Mosaic

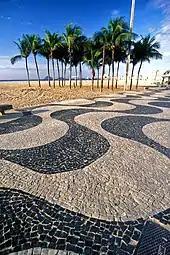
Copacabana (Rio de Janeiro)

The first great religious building of Islam, the Dome of the Rock in Jerusalem, which was built between 688 and 692, was decorated with glass mosaics both inside and outside, by craftsmen of the Byzantine tradition. Only parts of the original interior decoration survive. The rich floral motifs follow Byzantine traditions, and are "Islamic only in the sense that the vocabulary is syncretic and does not include representation of men or animals."